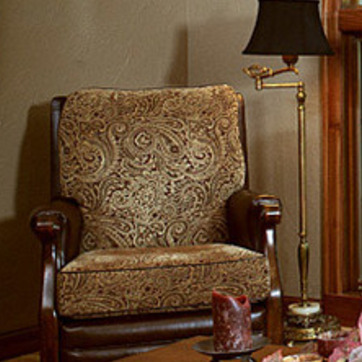
Material: fabric